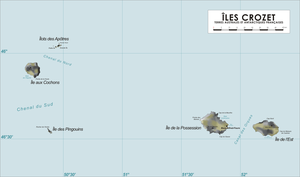
Frankrigs oversøiske områder / Ubeboede områder
Frankrigs oversøiske områder, ofte forkortet DOM-TOM eller nyere DROM-COM